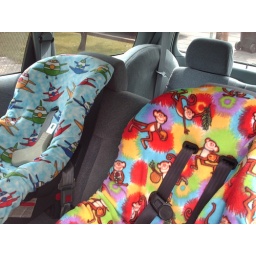
Amanda's car seat covers in their debut